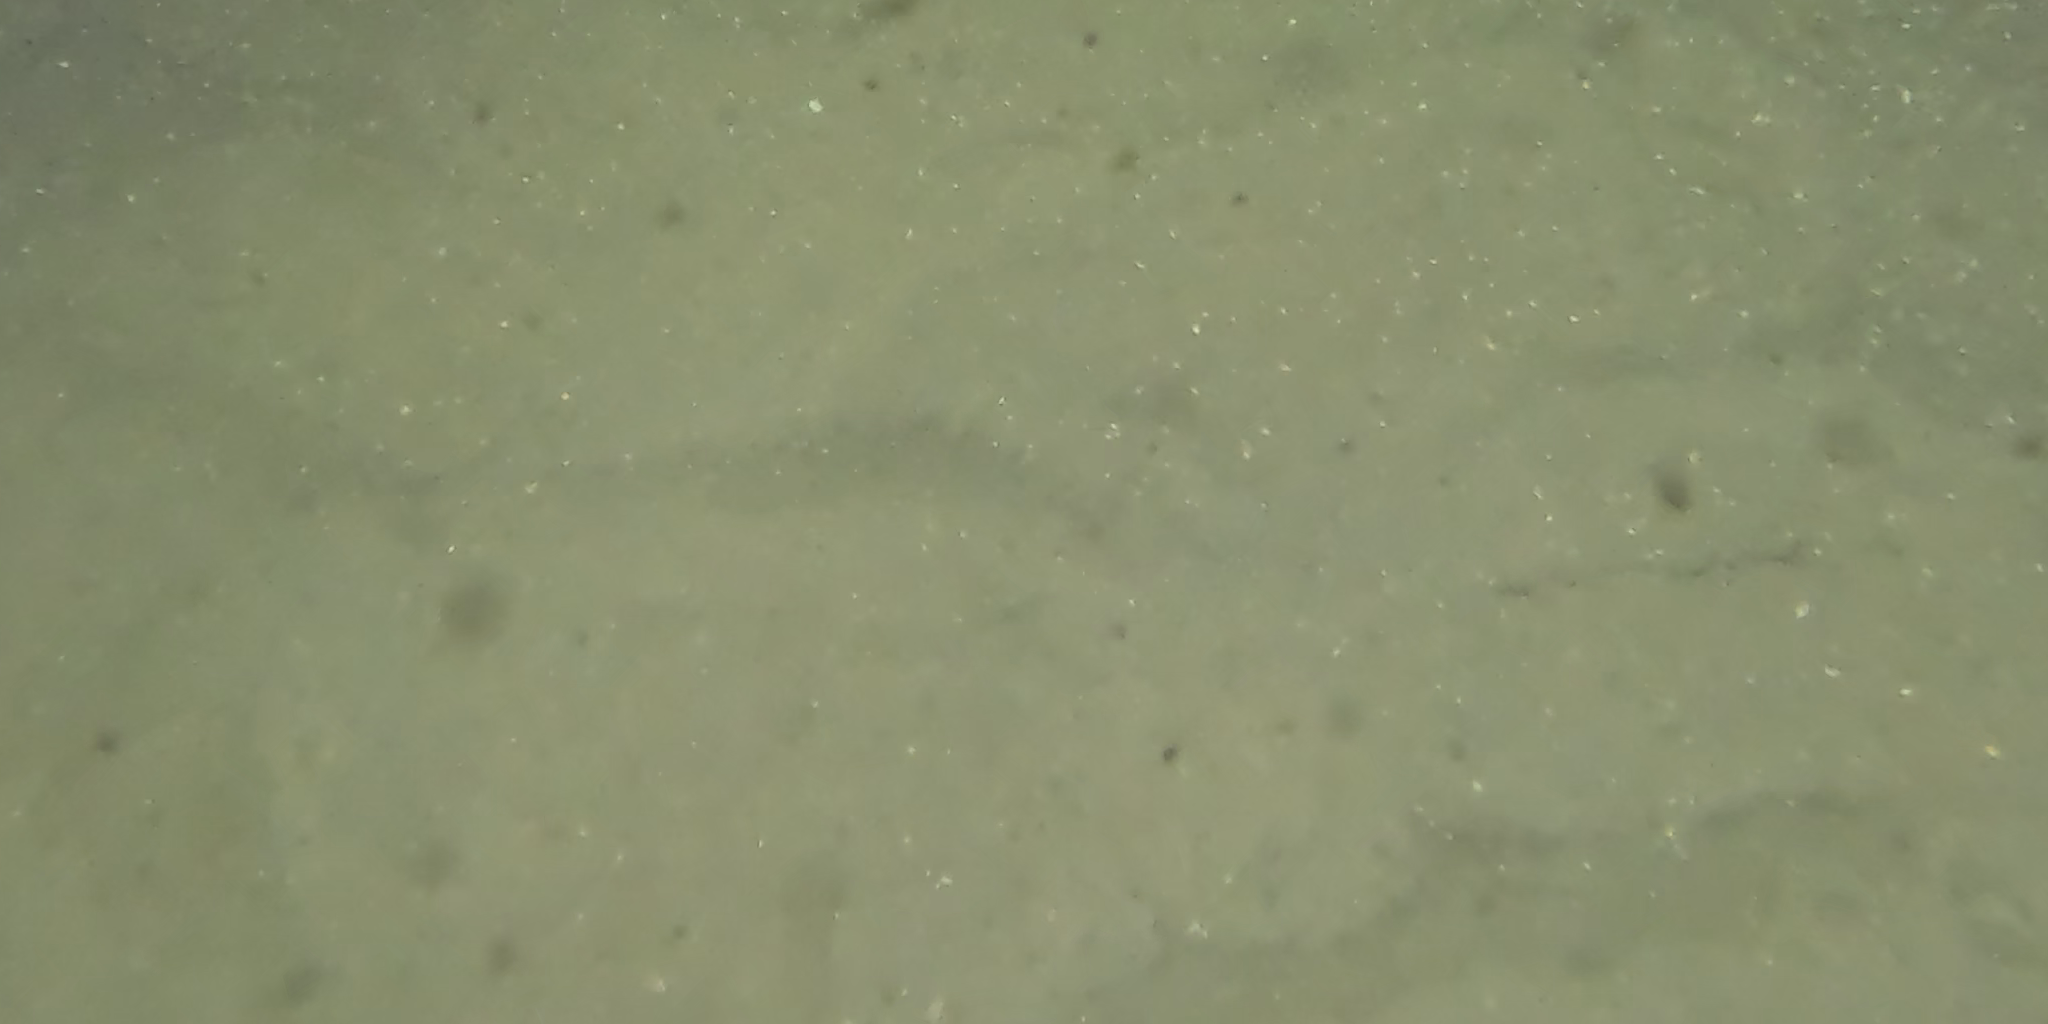
Seabed habitat: sand